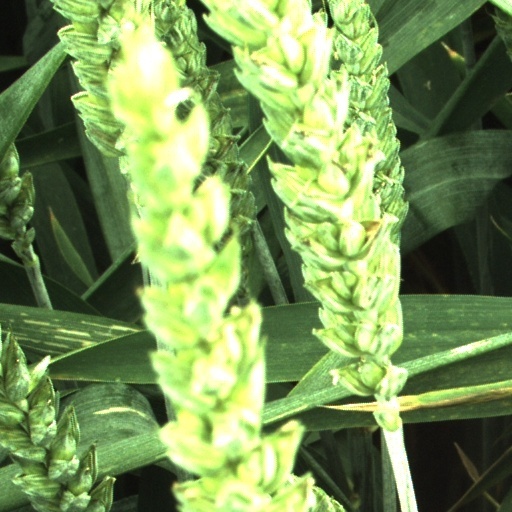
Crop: wheat